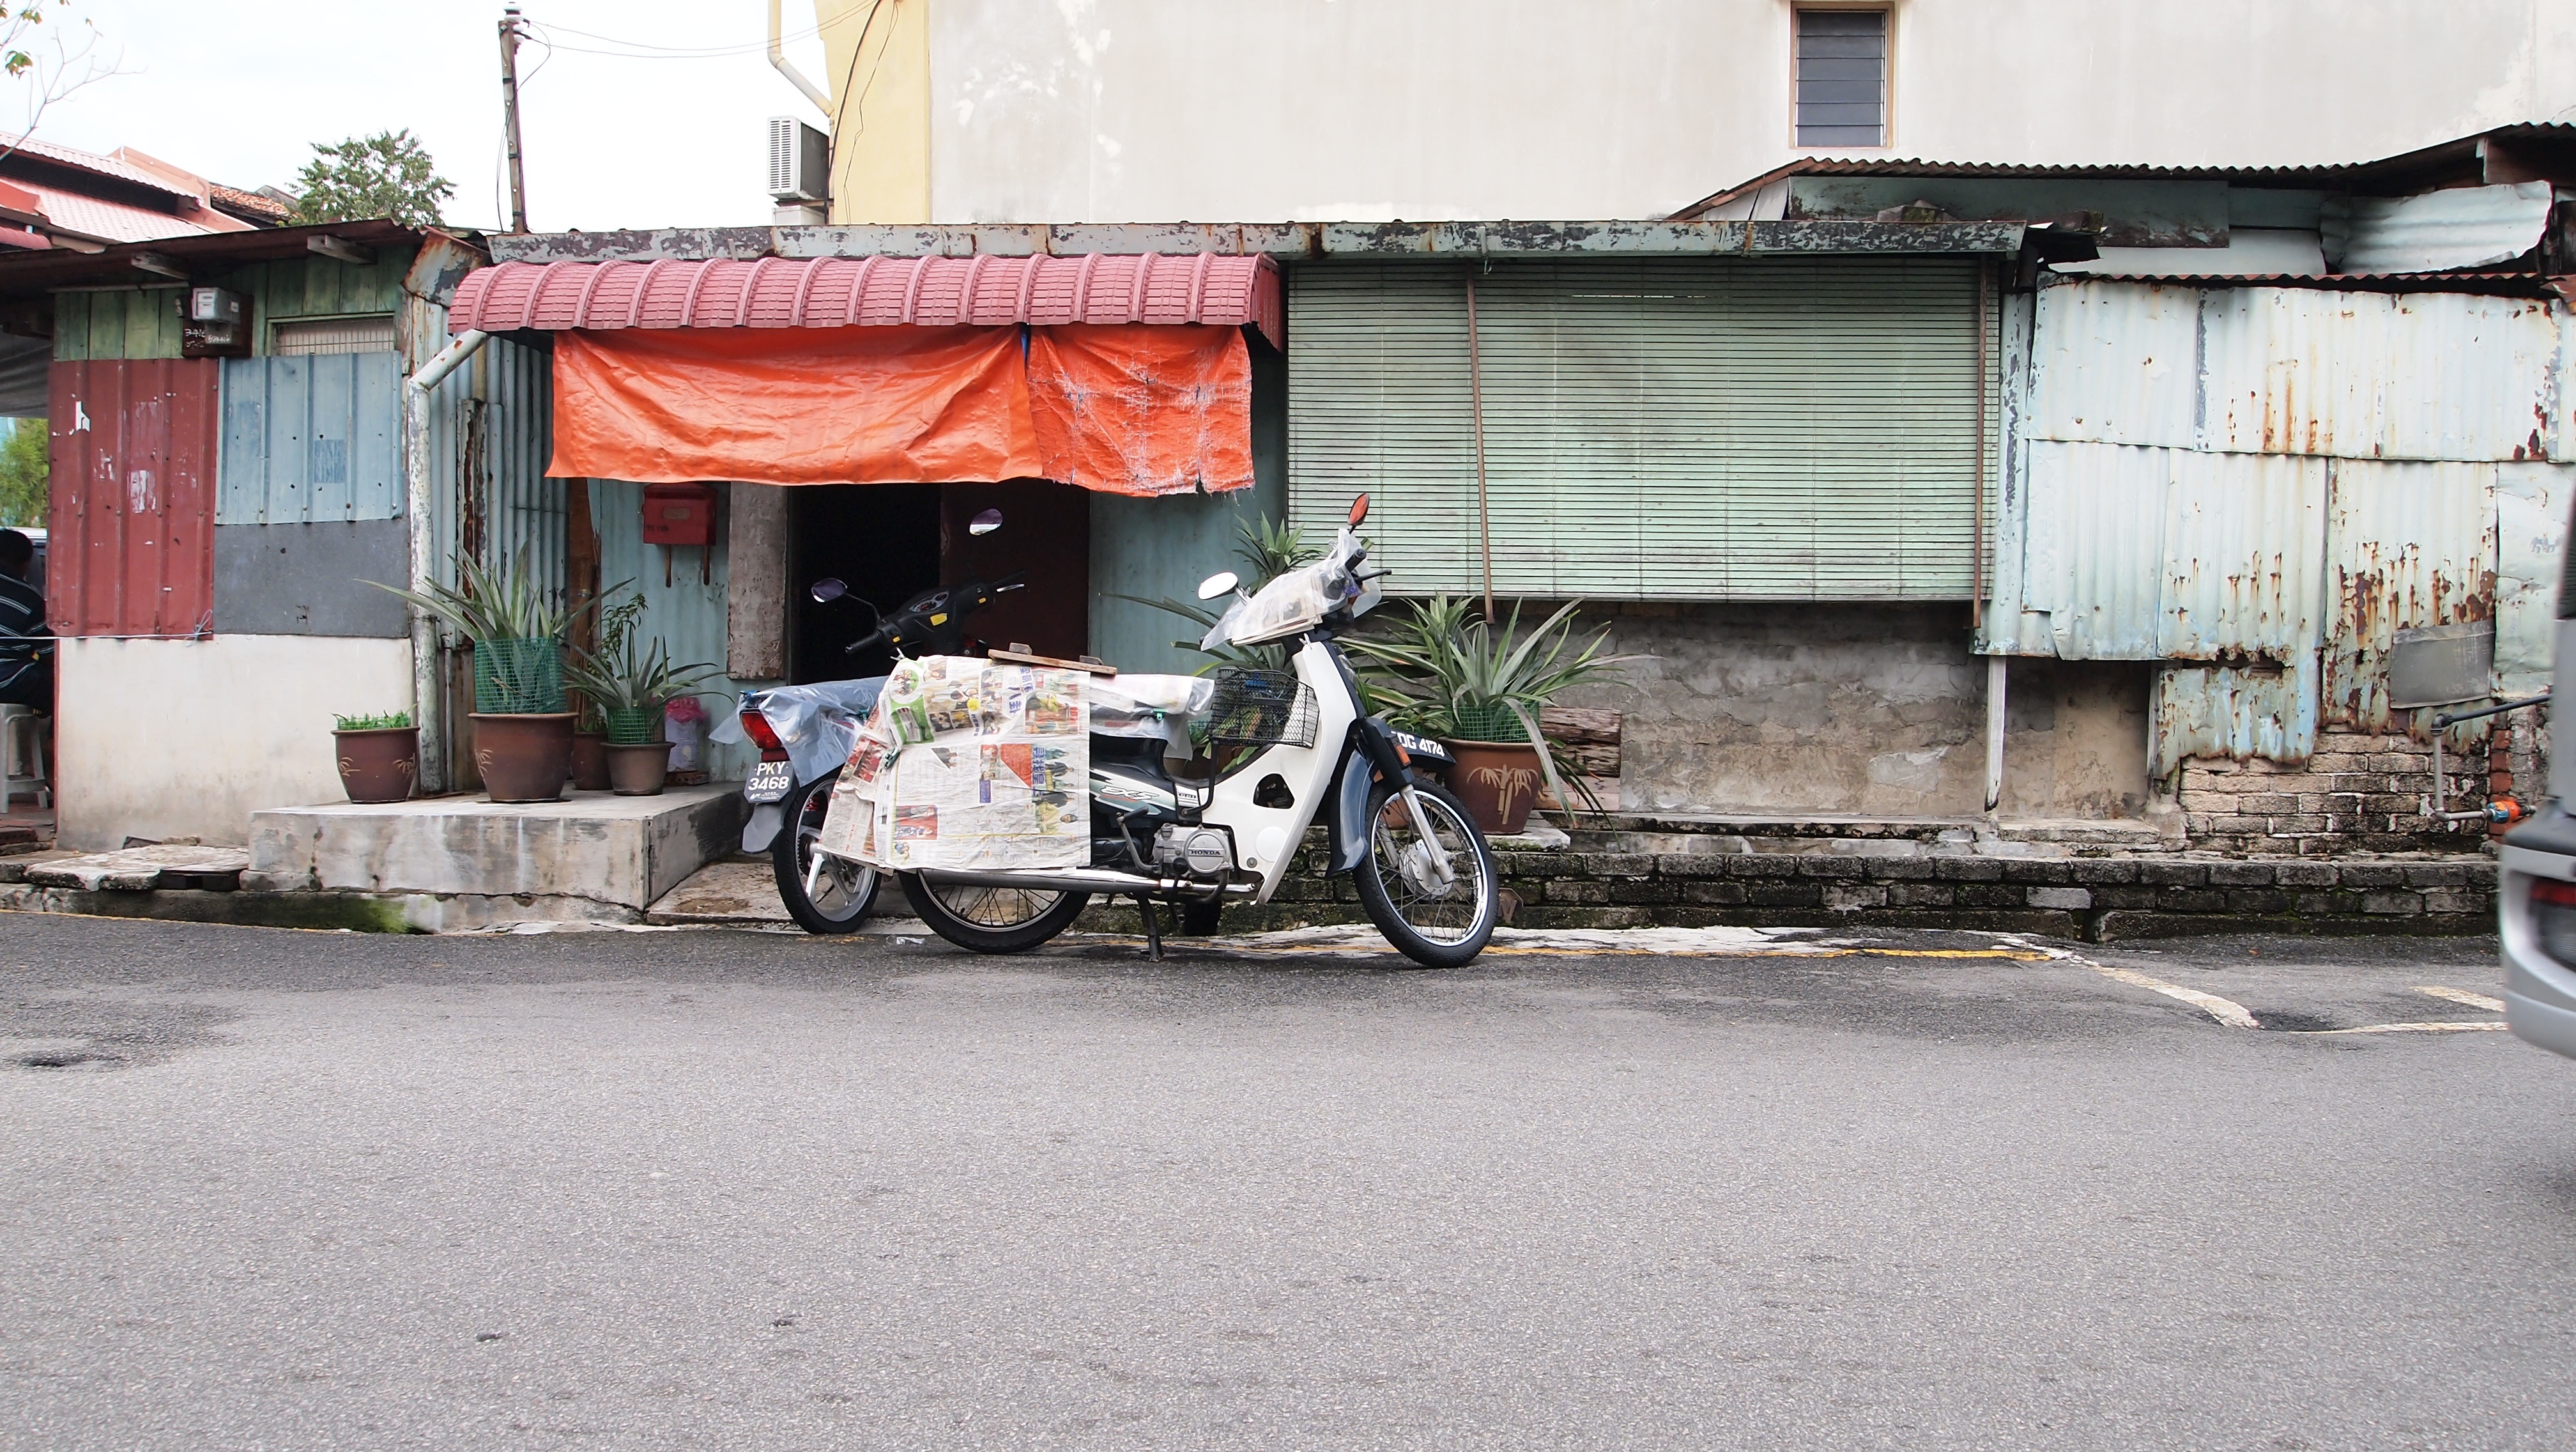
road, street, town, asphalt, transport, vehicle, urban area